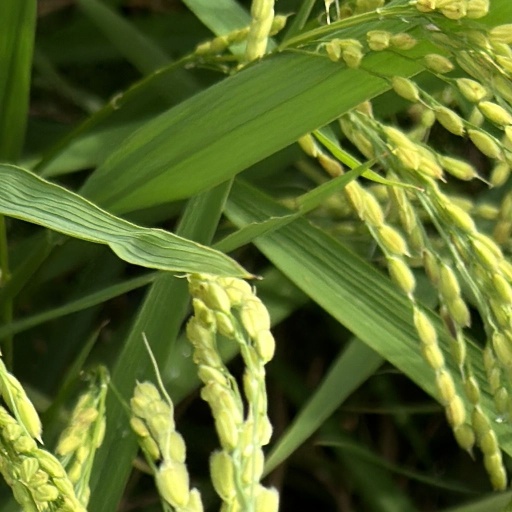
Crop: rice